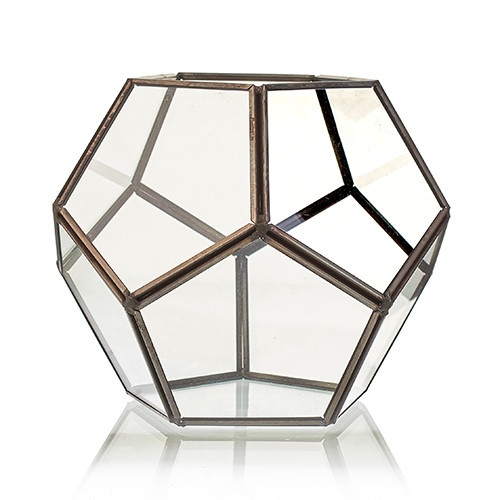
Glass Terrarium - Large Octagon
Capture nature under glass and create beautiful mini living art. Designed with glass panels and a sturdy brass frames. Securely individually boxed. Perfect to house favourite succulents, air plants or even fake plants. Size : H:13.5 W:15 x L:15cm Please note sizes may vary.
Brand: Ancient Wisdom
Category: Home & Garden > Decor > Ecospheres